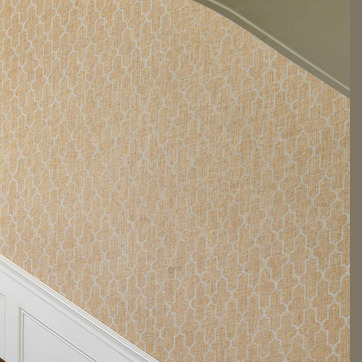
Material: wallpaper